Battle of Toba–Fushimi

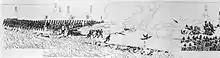
Encounter at Tominomori, on 29 January. Shogunal troops are on the left including Aizu forces 15px, and on the right Satsuma troops 10px and Chōshū troops 10px.

The Shogunal forces which had regrouped at Tominomori were attacked by the forces of Satsuma in the morning. Around noon, the Imperial brocade banner appeared from behind the Satsuma–Chōshū lines. At first, neither side recognized the strange banner. Messengers had to be sent to both sides to explain what it was. Shogunal forces were thrown into confusion and Satsuma-Chōshū forces, their morale boosted, drew swords and charged the shogunal lines. The shogunal forces attempted to counter-attack, but were forced to retreat in disarray. In the afternoon, the Shogunal forces had once again to retreat to the area of Nōsho, in the direction of the Yodo Castle.